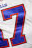
Number: 7